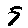
Label: 9